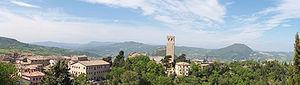
San Leo est une commune italienne d'environ 3 000 habitants, située dans la province de Rimini, en Émilie-Romagne, en Italie. Le village fait partie de la région historique du Montefeltro.